Genia Fonariova

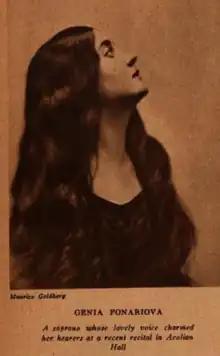
Genia Fonariova, from a 1920 publication.

Genia Fonariova was born in Odessa, and began her music career in Petrograd, Russia. She also performed in Brussels and London before moving to New York City during World War I.